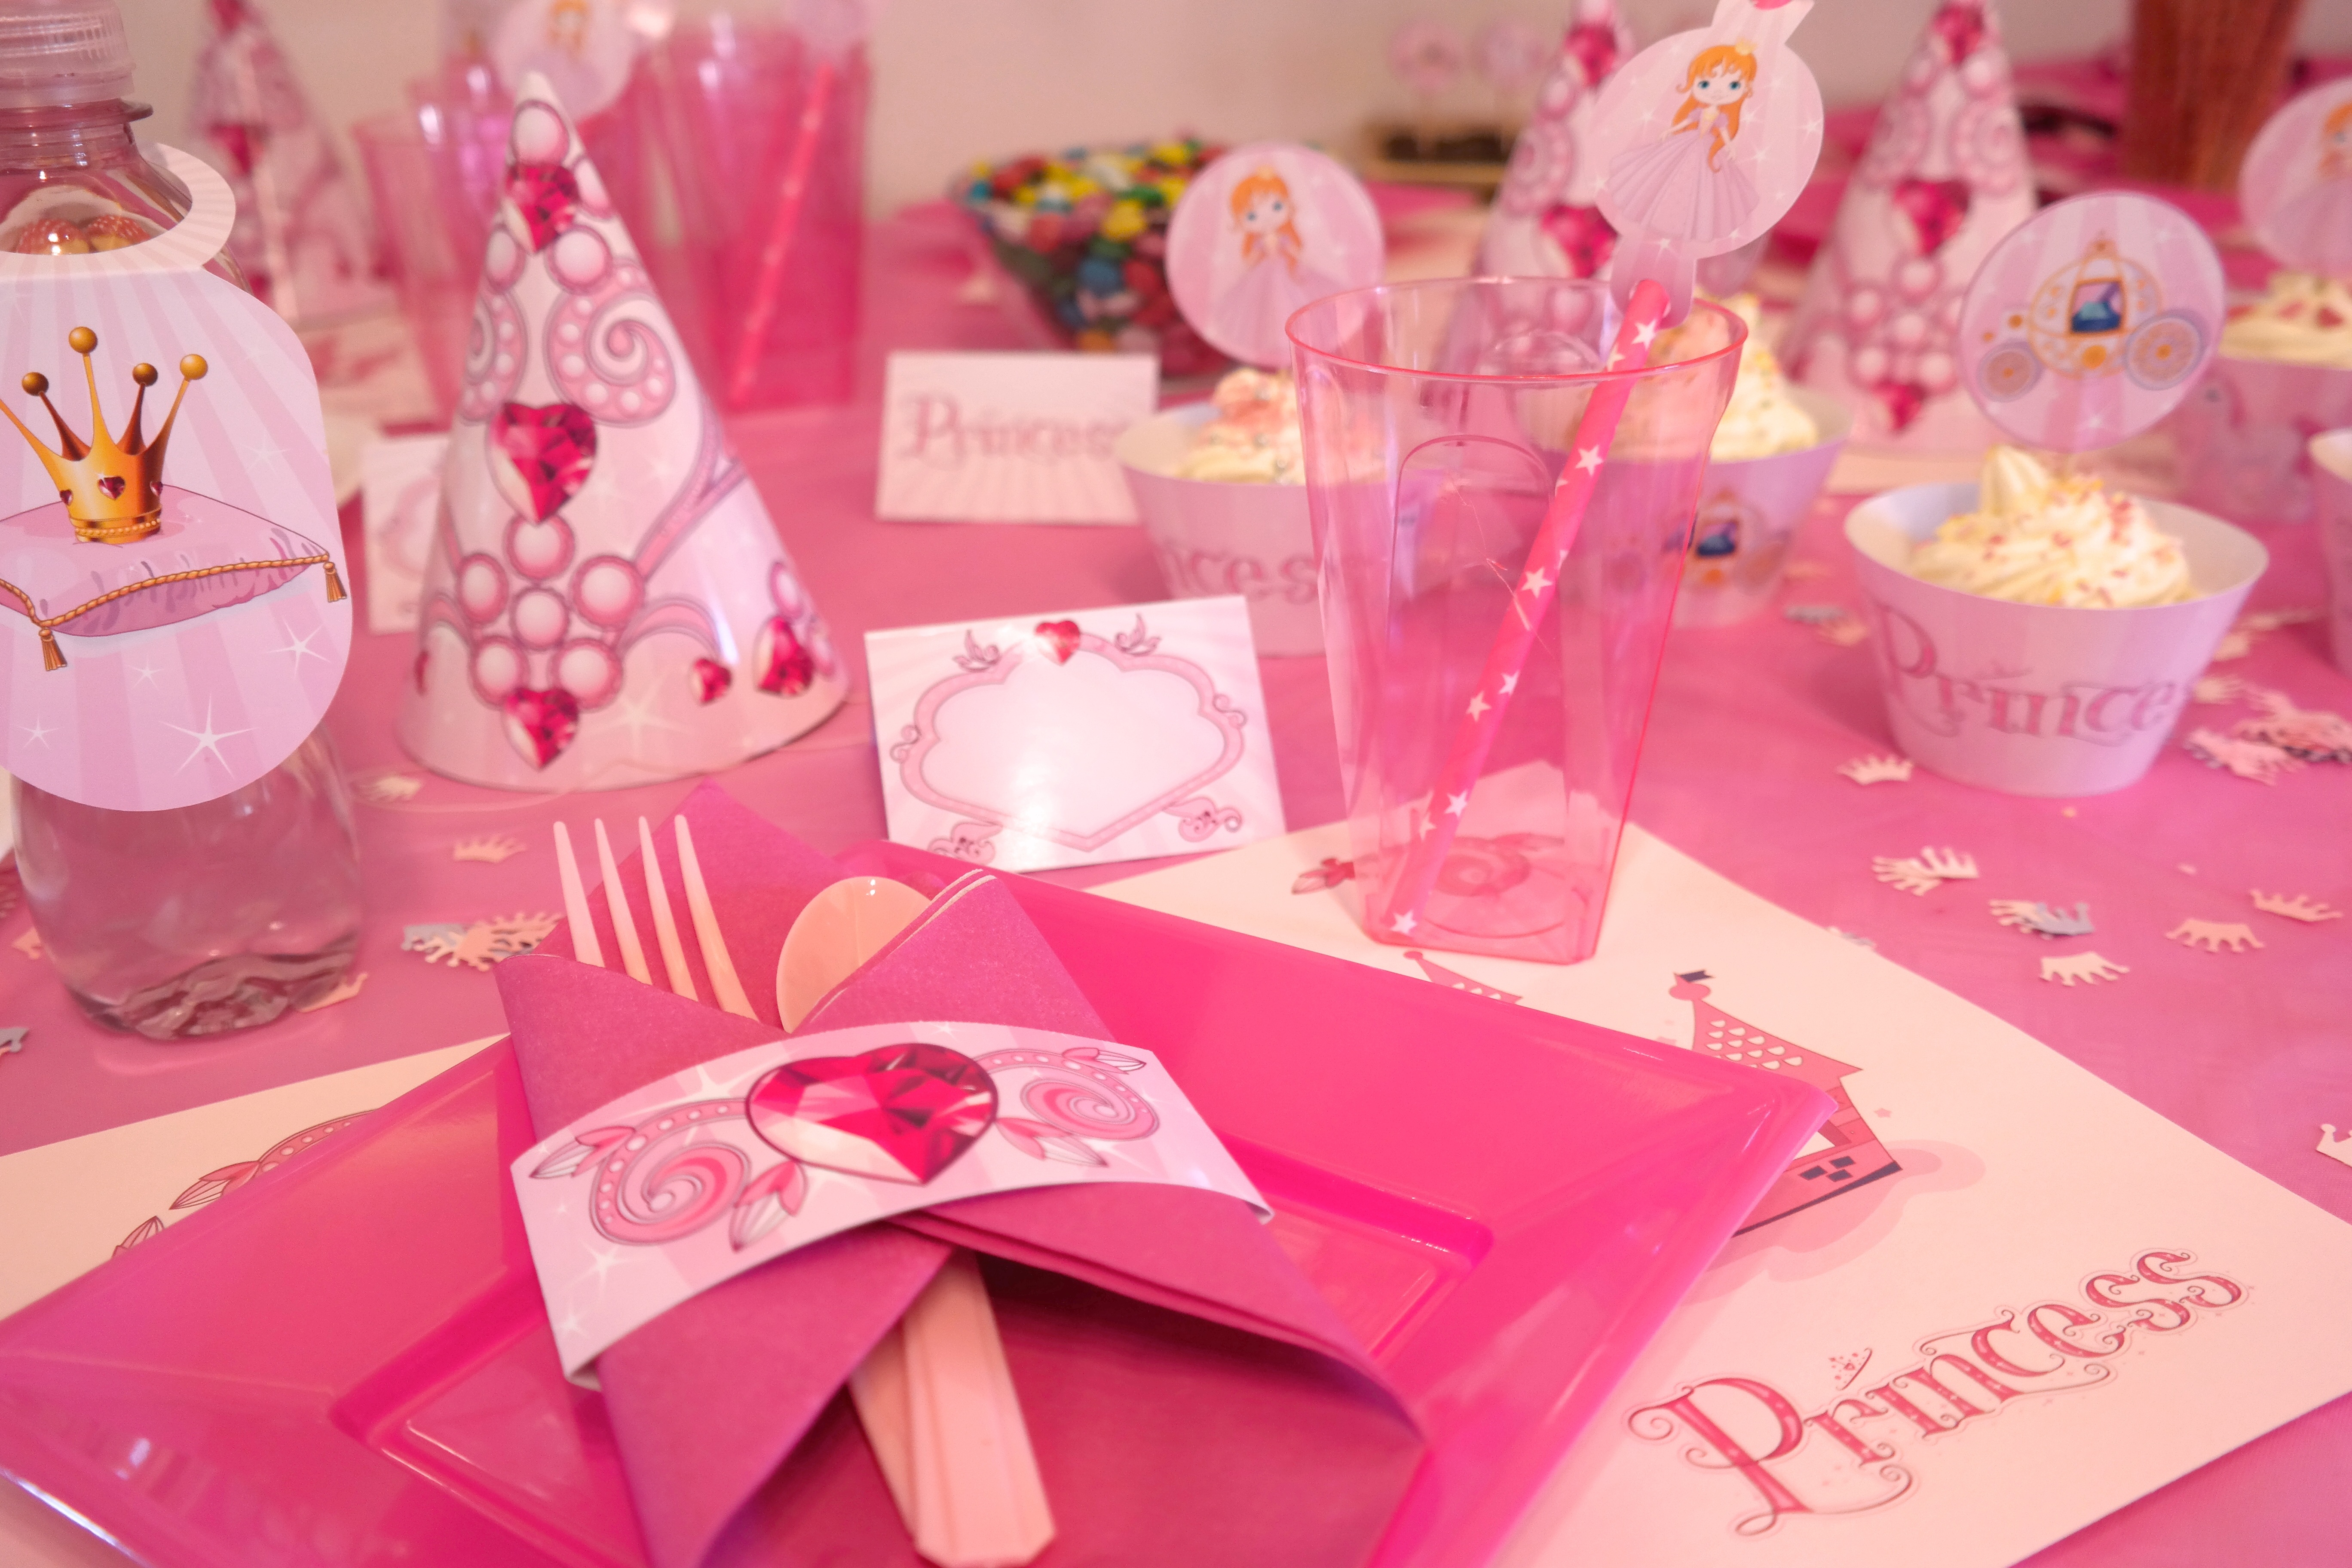
flower, petal, child, pink, party, event, princess, valentine's day, quinceanera, dining table, the adoption of, preparation of the, centrepiece, baby shower